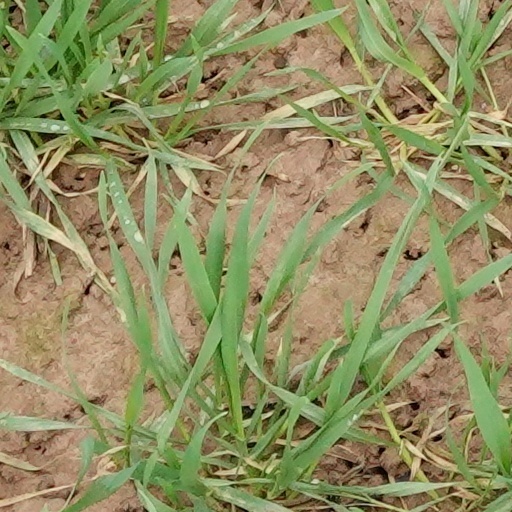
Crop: wheat